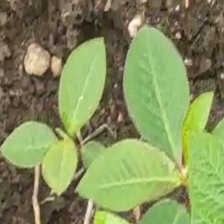
Weed species: Moti_dudhi(Euphorbia_geneculata_L)